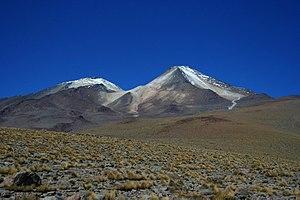
L'Uturuncu est une montagne de Bolivie culminant à 6 008 mètres d'altitude dans la cordillère des Andes. C'est un volcan présentant des signes d'activité notamment sous la forme de fumerolles et de fréquents séismes. Malgré son altitude et son isolement, il est facile d'accès, son ascension pouvant être en partie faite en véhicule motorisé.